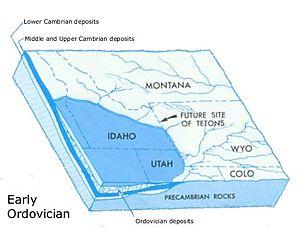
La géologie de la région de Grand Teton se caractérise par des roches faisant partie des plus vieilles de la planète, alors que les montagnes font partie des plus récentes d'Amérique du Nord. Le massif montagneux du Teton Range, situé en grande partie dans le parc national de Grand Teton, commence à apparaître il y a environ 9 millions d'années. La proche vallée de Jackson Hole est, de son côté, le vestige d'un bassin sédimentaire plus ancien.